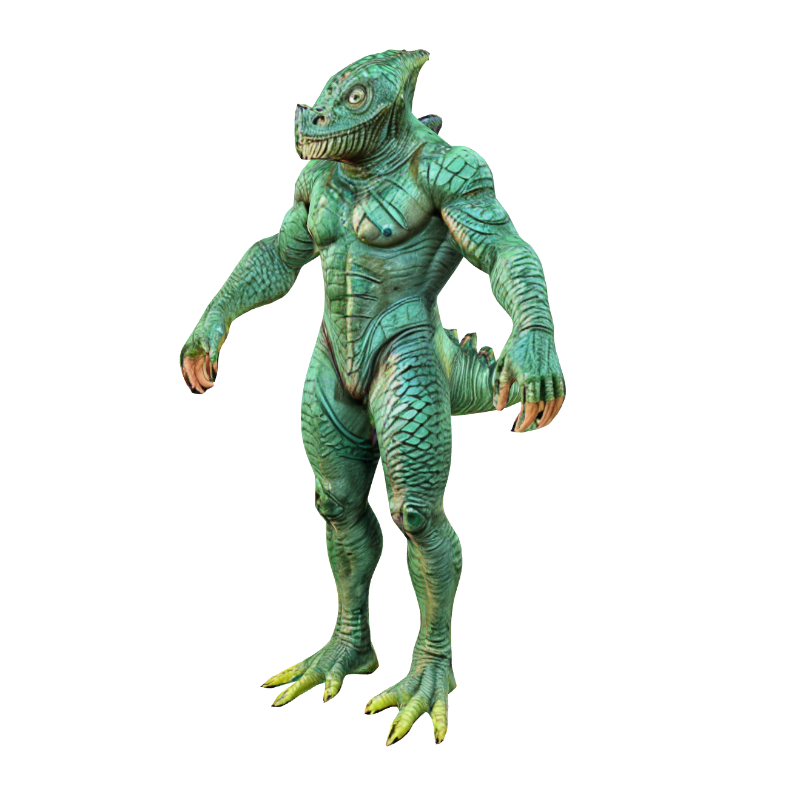
미적 점수 (1~10점): 5